Wizardborn

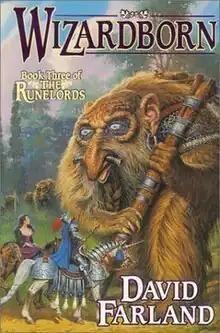
US hardcover edition

Wizardborn is an epic fantasy novel by American writer David Farland, the third novel in his series The Runelords.